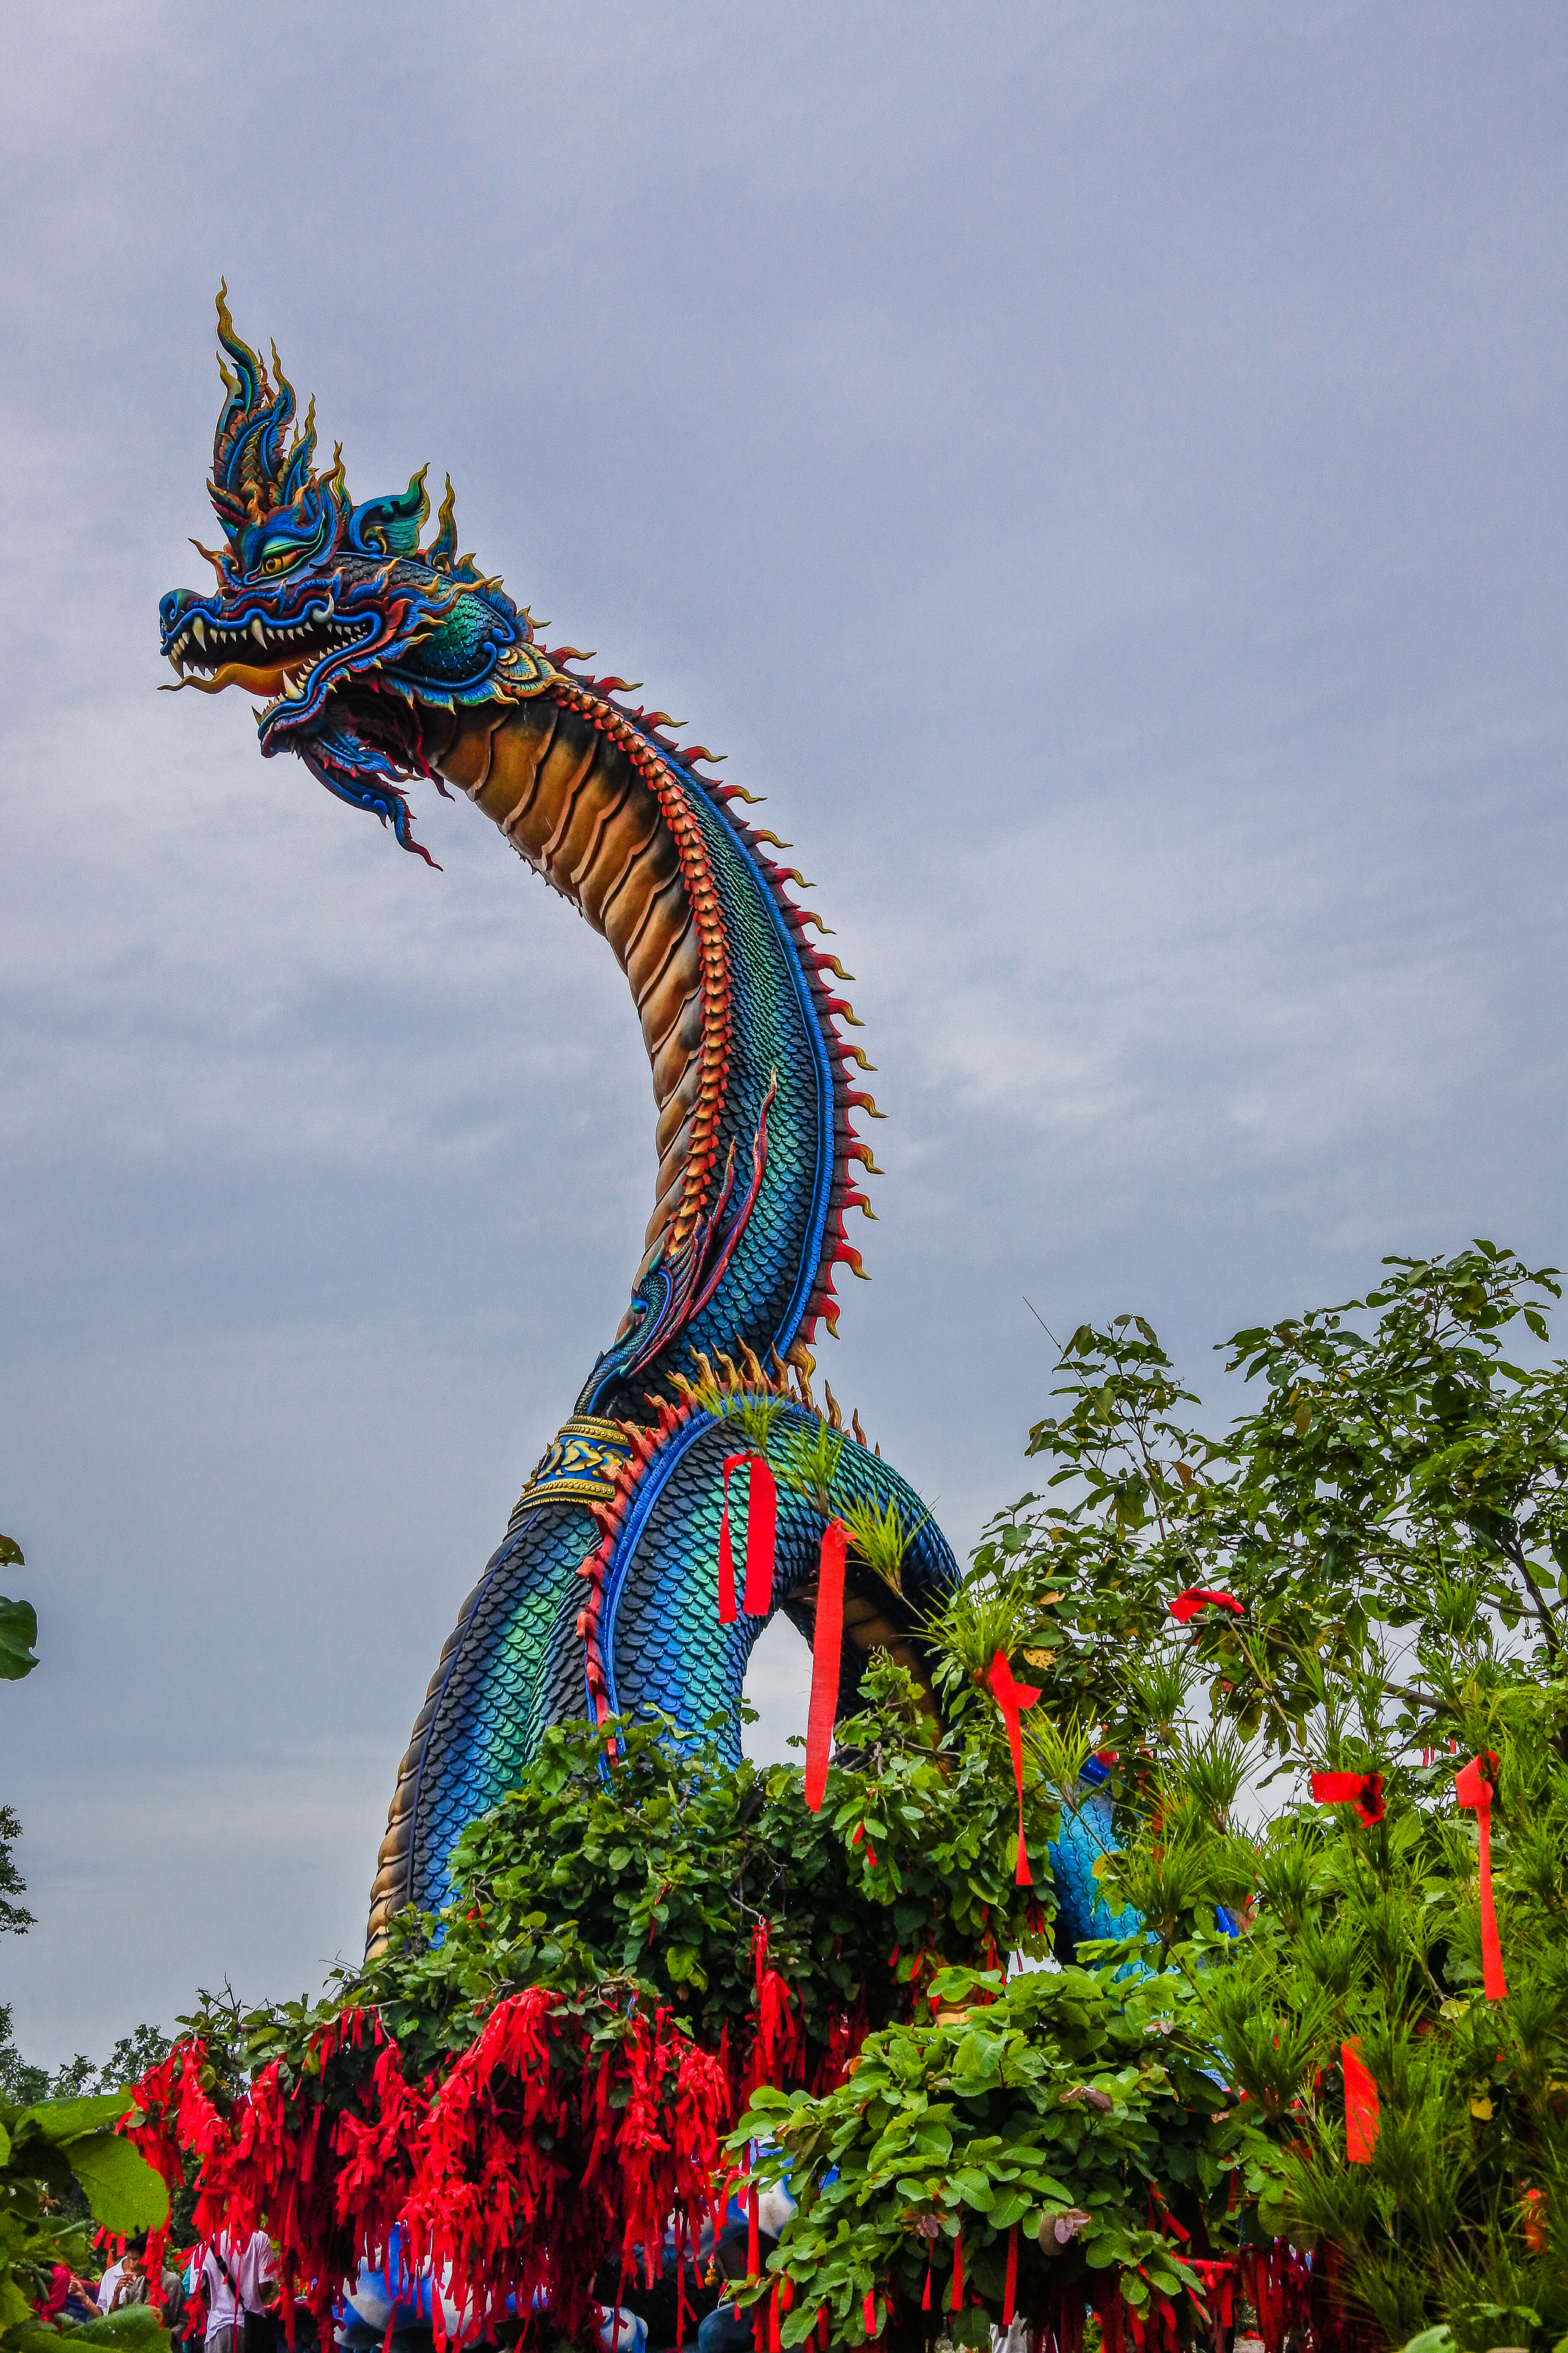
amazing, architecture, art, asia, asian, big, blue, blue sky, buddha, buddhism, built, climate, cloud, culture, destinations, exterior, famous, finger, forest, green, hill, large, manorom, meditation, mountain, mukdahan province, panorama, place, reflection, religion, sit, sky, southeast, spirituality, statue, structure, sunrise, sunset, symbol, temple, thai, thailand, top, tourism, travel, tropical, vacations, wat, water, white buddha, landmark, vegetation, dragon, botany, tree, garden, fun, plant, botanical garden, tourist attraction, sculpture, pole, tradition, flower, amusement park, leisure, vacation, world, nonbuilding structure, fictional character, landscaping